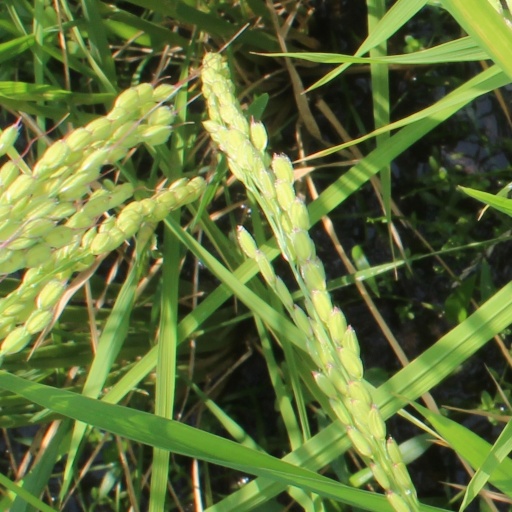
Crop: rice